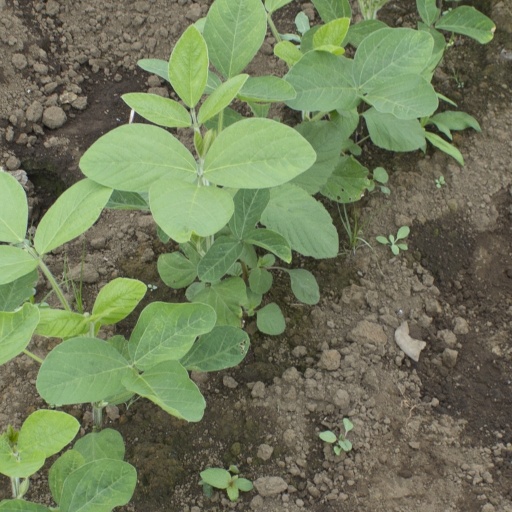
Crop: soybean